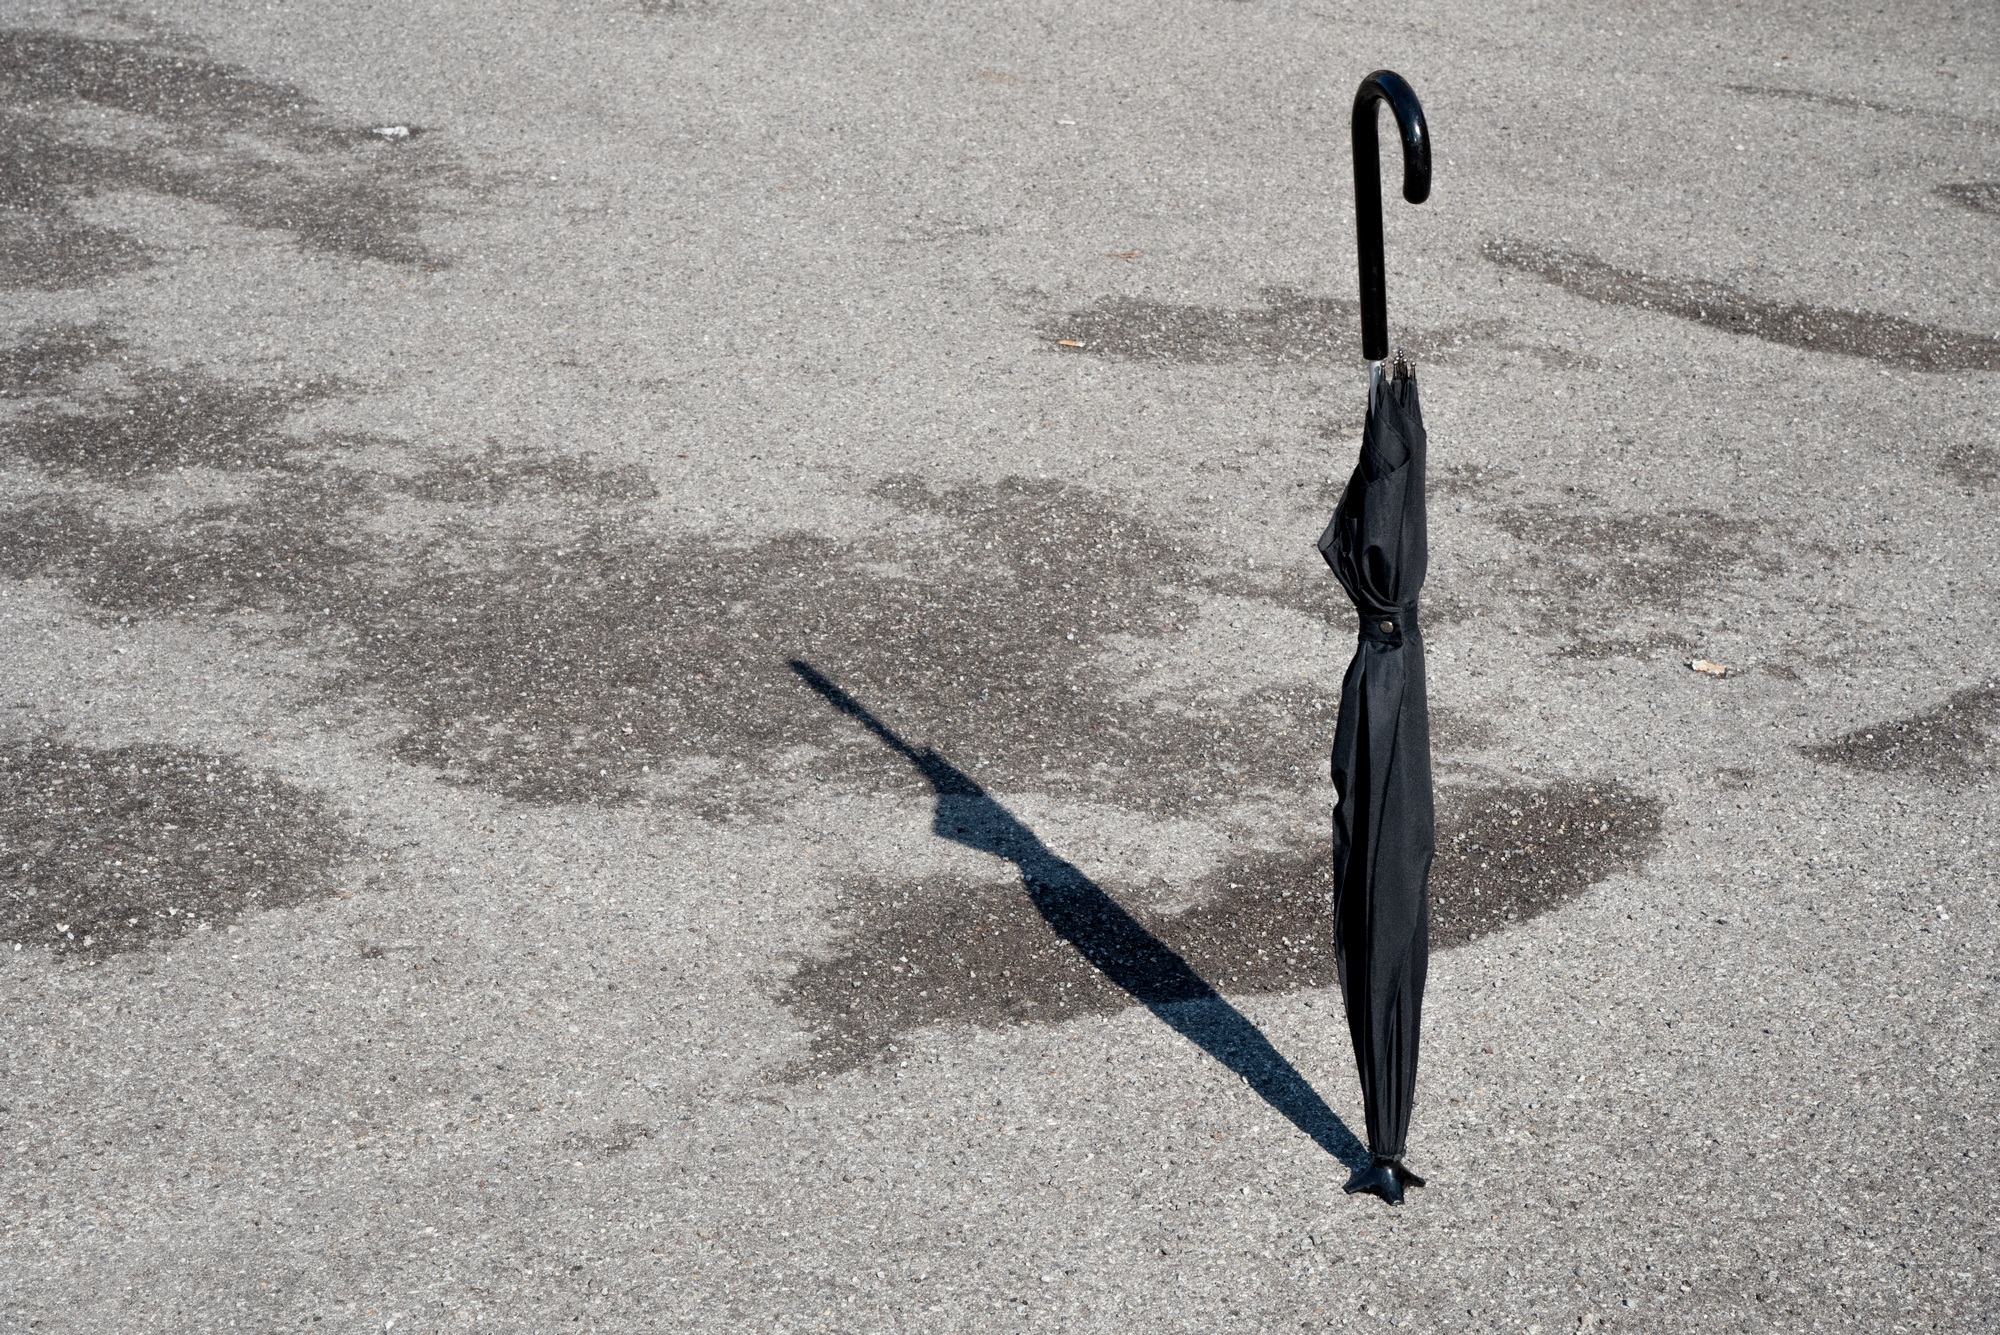
wing, vehicle, umbrella, balance, shadow, gray, weapon, art, nero